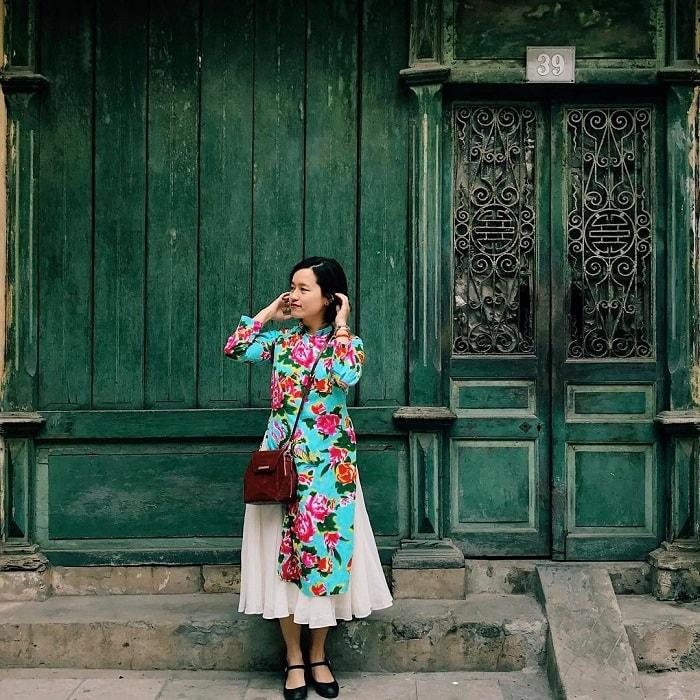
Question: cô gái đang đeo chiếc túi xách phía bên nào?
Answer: cô gái đeo chiếc túi xách phía bên phải